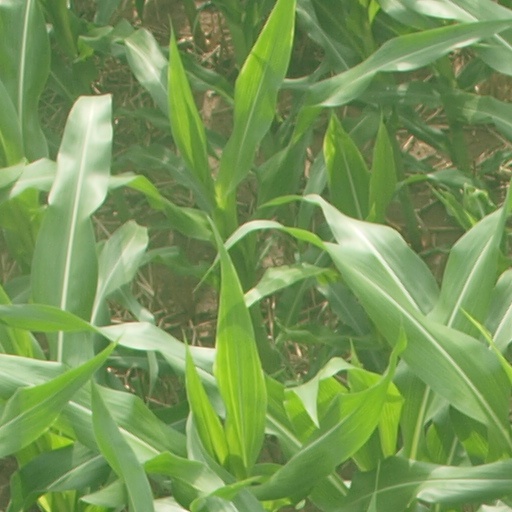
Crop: maize; corn